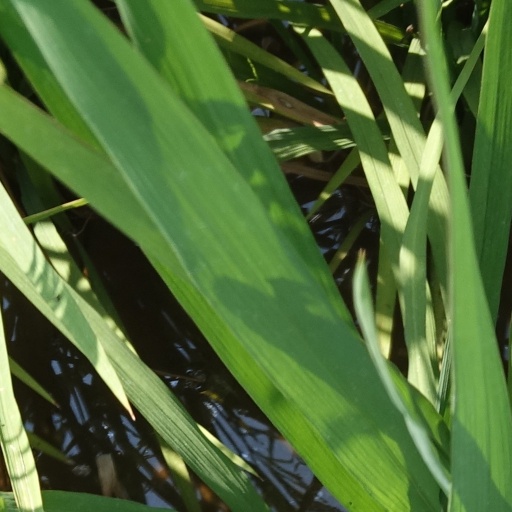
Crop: rice